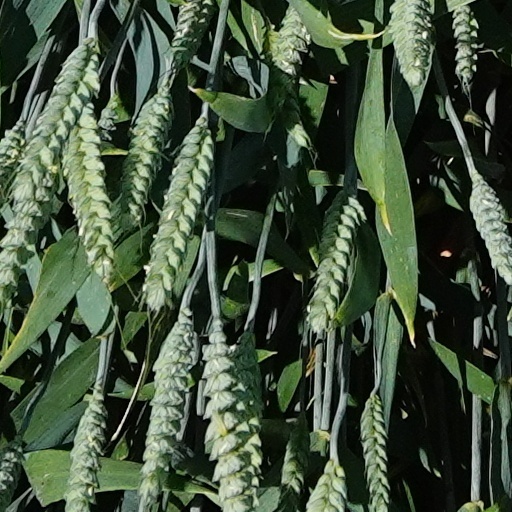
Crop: wheat